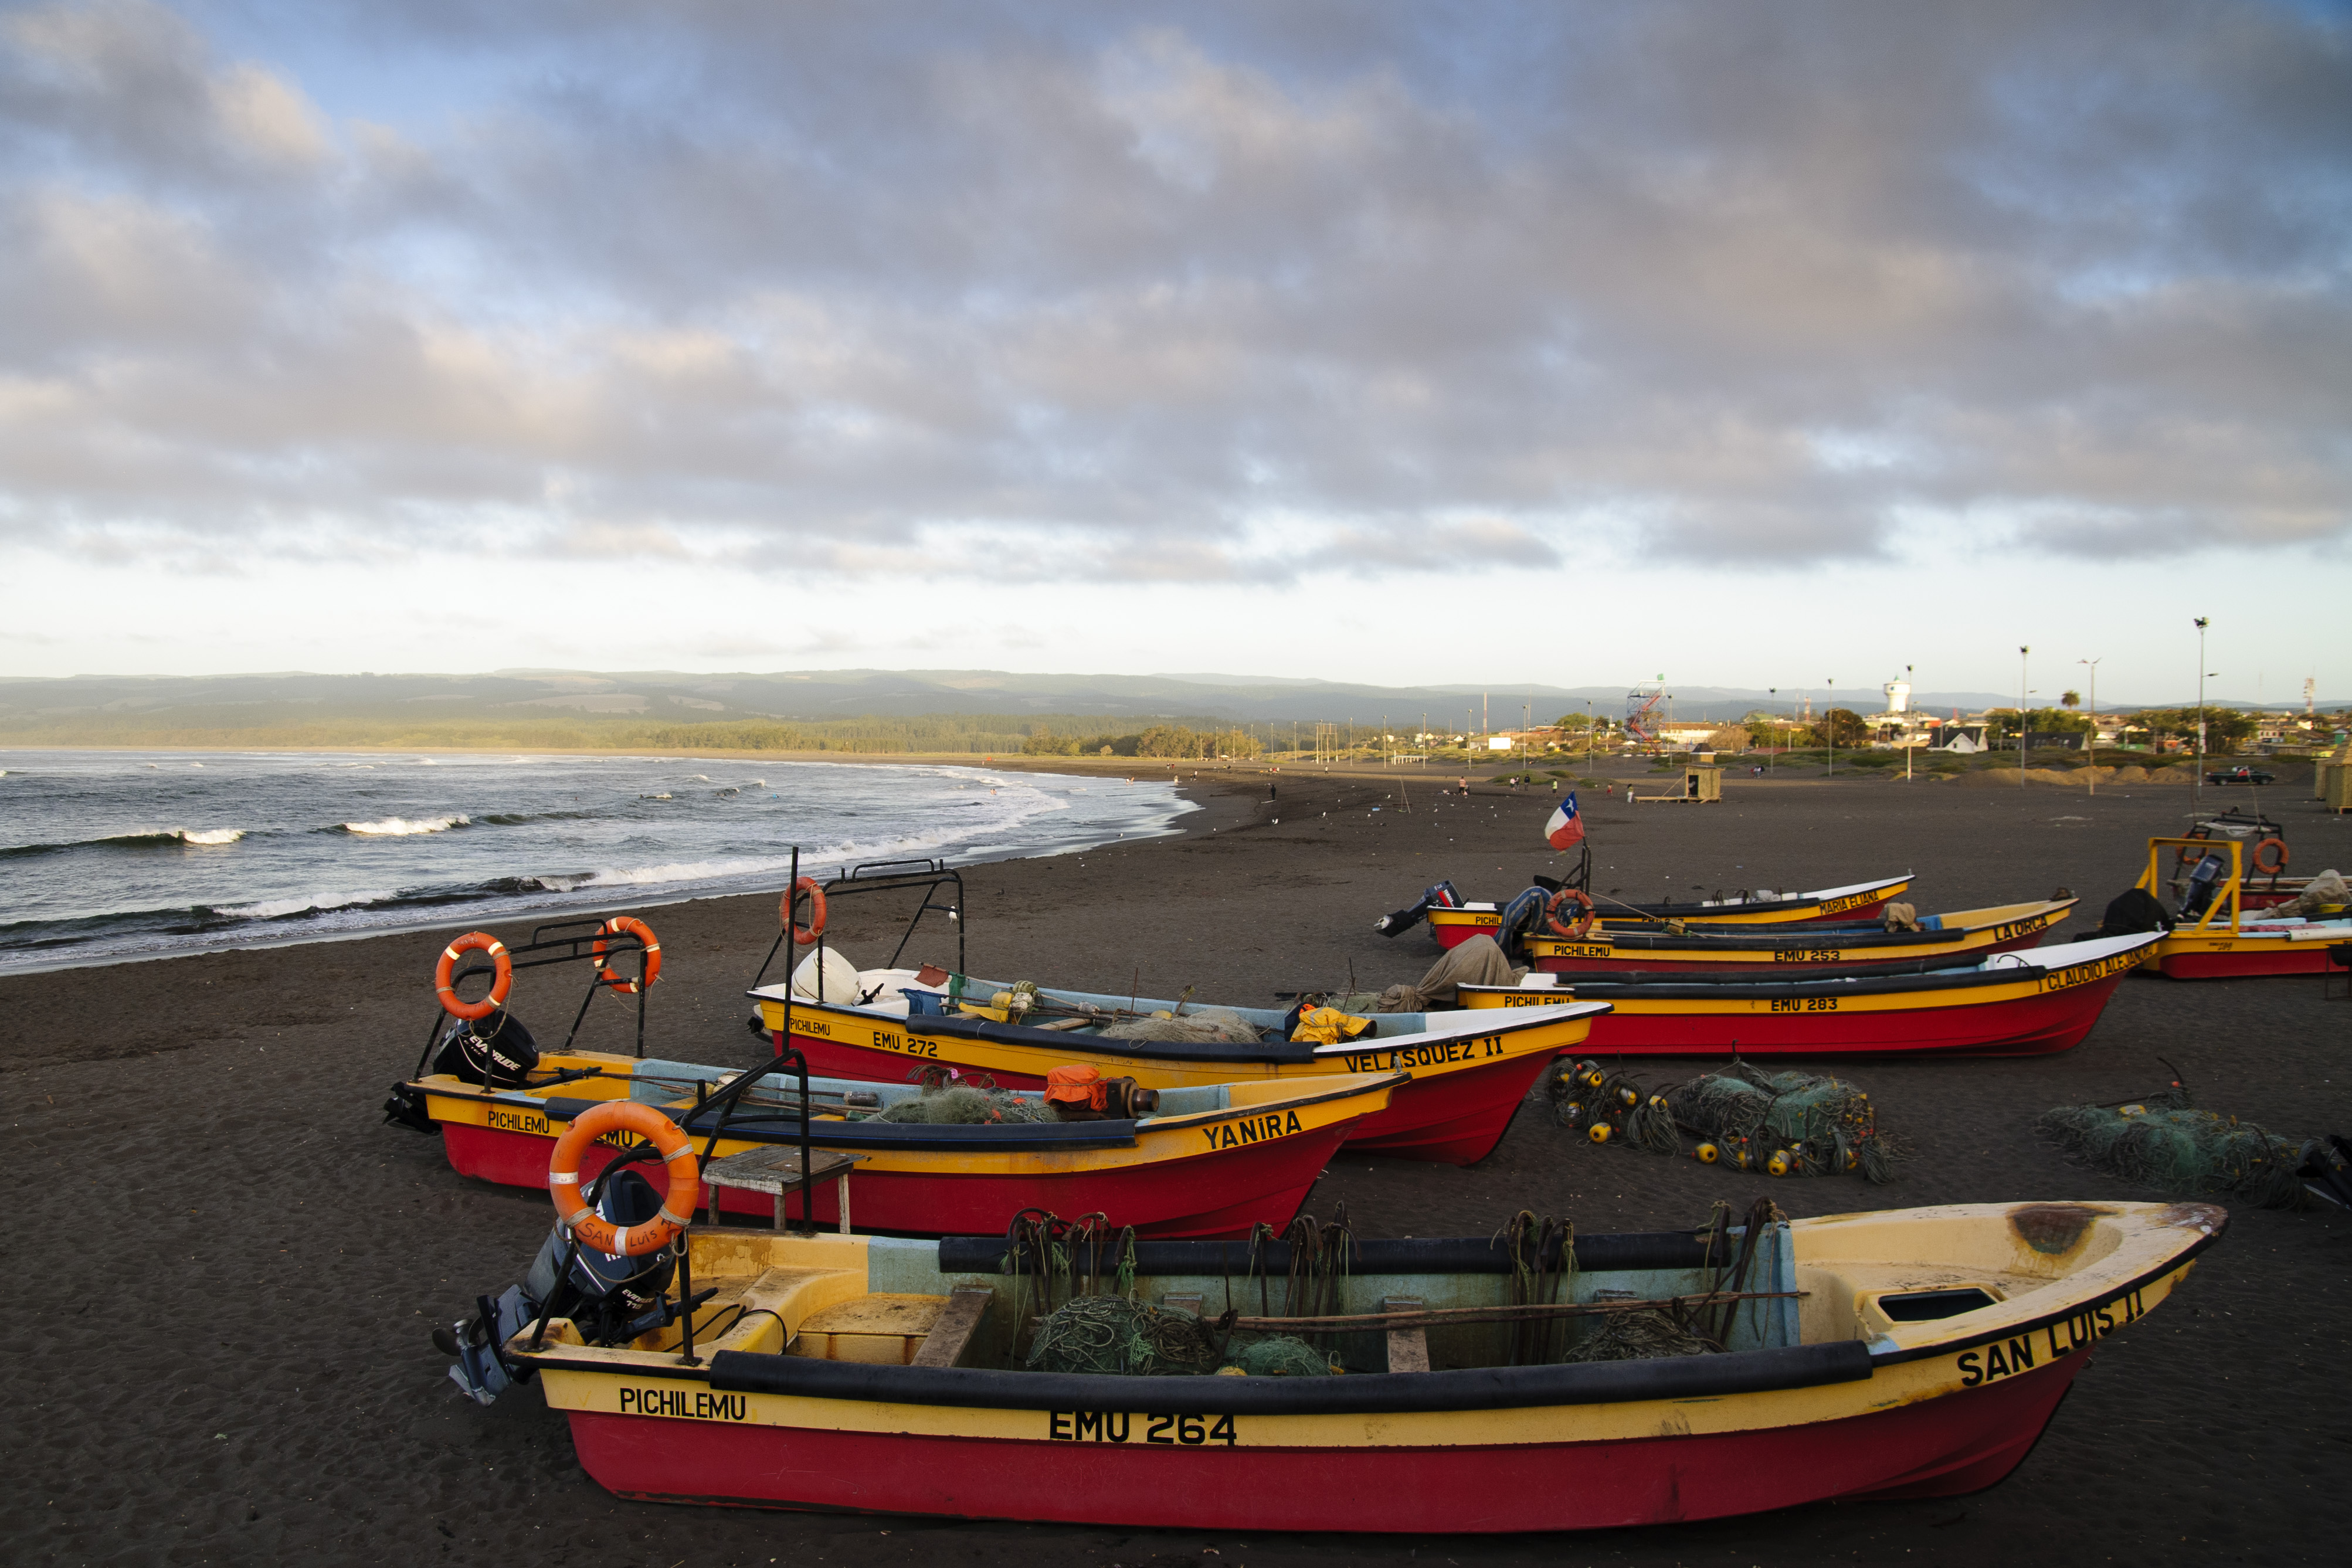
beach, sea, coast, ocean, boat, shore, vehicle, bay, harbor, nikon, chile, body of water, motorboat, boating, watercraft, d300, fishing vessel